South Adelaide Football Club

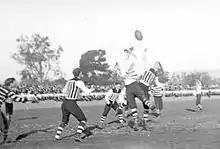
South Adelaide vs Port Adelaide 1903

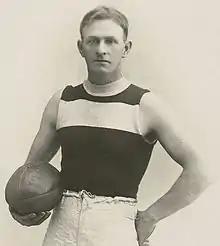
Jack Tredrea was the first South Australian league player to reach 200 games

District football was introduced optionally in 1897 and became compulsory in 1899. This was difficult for South Adelaide, who had under Reedman obtained most of its top players from Christian Brothers College, and even in 1899 when it won its sixth premiership in eight years half its side came therefrom. With the loss of Reedman and Jones to North Adelaide, and after one season goalsneak "Bos" Daly to West Torrens in 1900, the blue and whites declined steadily. This was exacerbated by the admission of Sturt in 1901. South Adelaide was runner-up in 1903 to Port Adelaide, but won only 26 and drew two of 108 games between 1906 and 1914, including a winless season in 1909 and two consecutive one-win seasons (both wins by less than a goal) in 1910 and 1911. In 1915, South improved to second before lack of finals experience took its toll in the semi-final.